Allianz

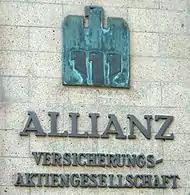
The original Allianz logo, designed in 1923 by Karl Schulpig

In April 2001, Allianz agreed to acquire the 80 per cent of Dresdner Bank that it did not already own, for US$20 billion. As part of the transaction, Allianz agreed to sell its 13.5 per cent stake in HypoVereinsbank to Munich Re and to acquire Munich Re's 40 per cent stake in Allianz Leben. Following the completion of the acquisition, Allianz and Dresdner Bank combined their asset management activities by forming Allianz Global Investors. In 2002, Michael Diekmann succeeded Henning Schulte-Noelle as CEO. In June 2006, Allianz announced the layoff of 7,280 employees, about 4 percent of its worldwide workforce at the time, as part of a restructuring program aimed at raising profitability ("Allianz Sustainability P&C and Life"). The reductions comprised 5,000 staff members at Allianz insurance operations and 2,480 at Dresdner Bank. In the same month, Allianz announced that its Dresdner Kleinwort Wasserstein investment banking operation would be renamed as simply Dresdner Kleinwort.